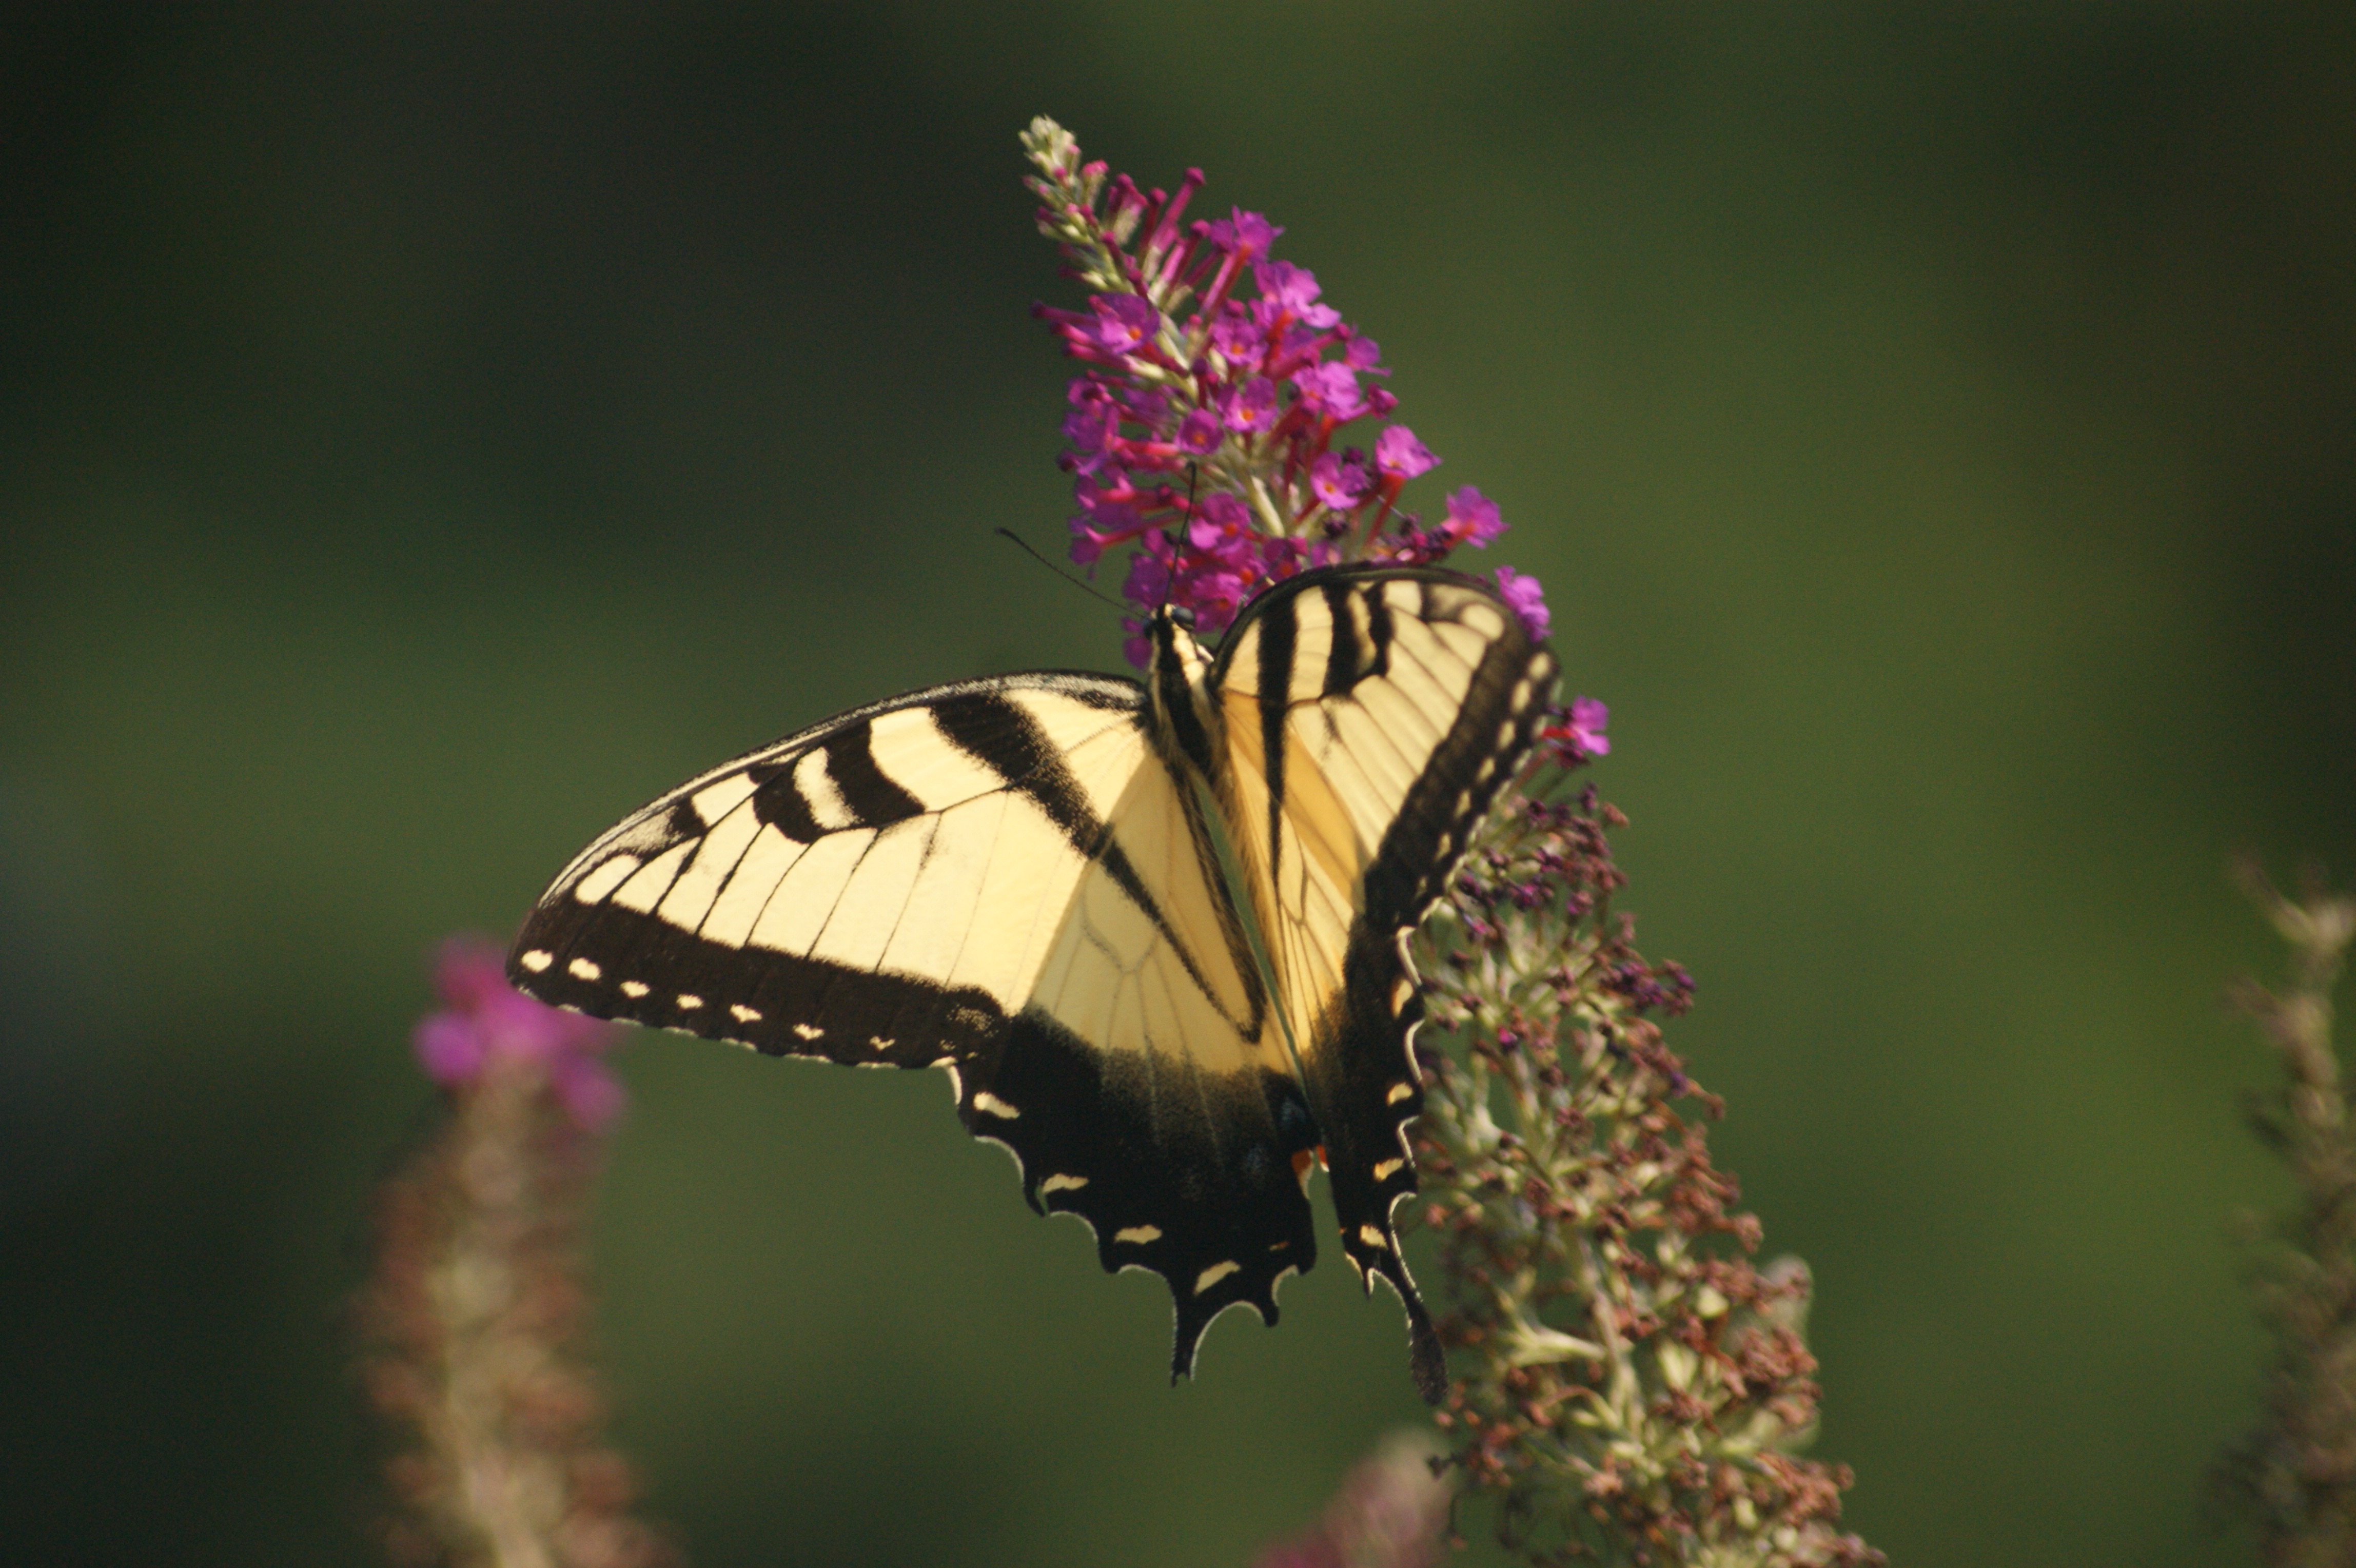
nature, wing, photography, leaf, flower, petal, wildlife, insect, butterfly, flora, fauna, invertebrate, close up, monarch butterfly, nectar, macro photography, arthropod, pollinator, plant stem, moths and butterflies, lycaenid